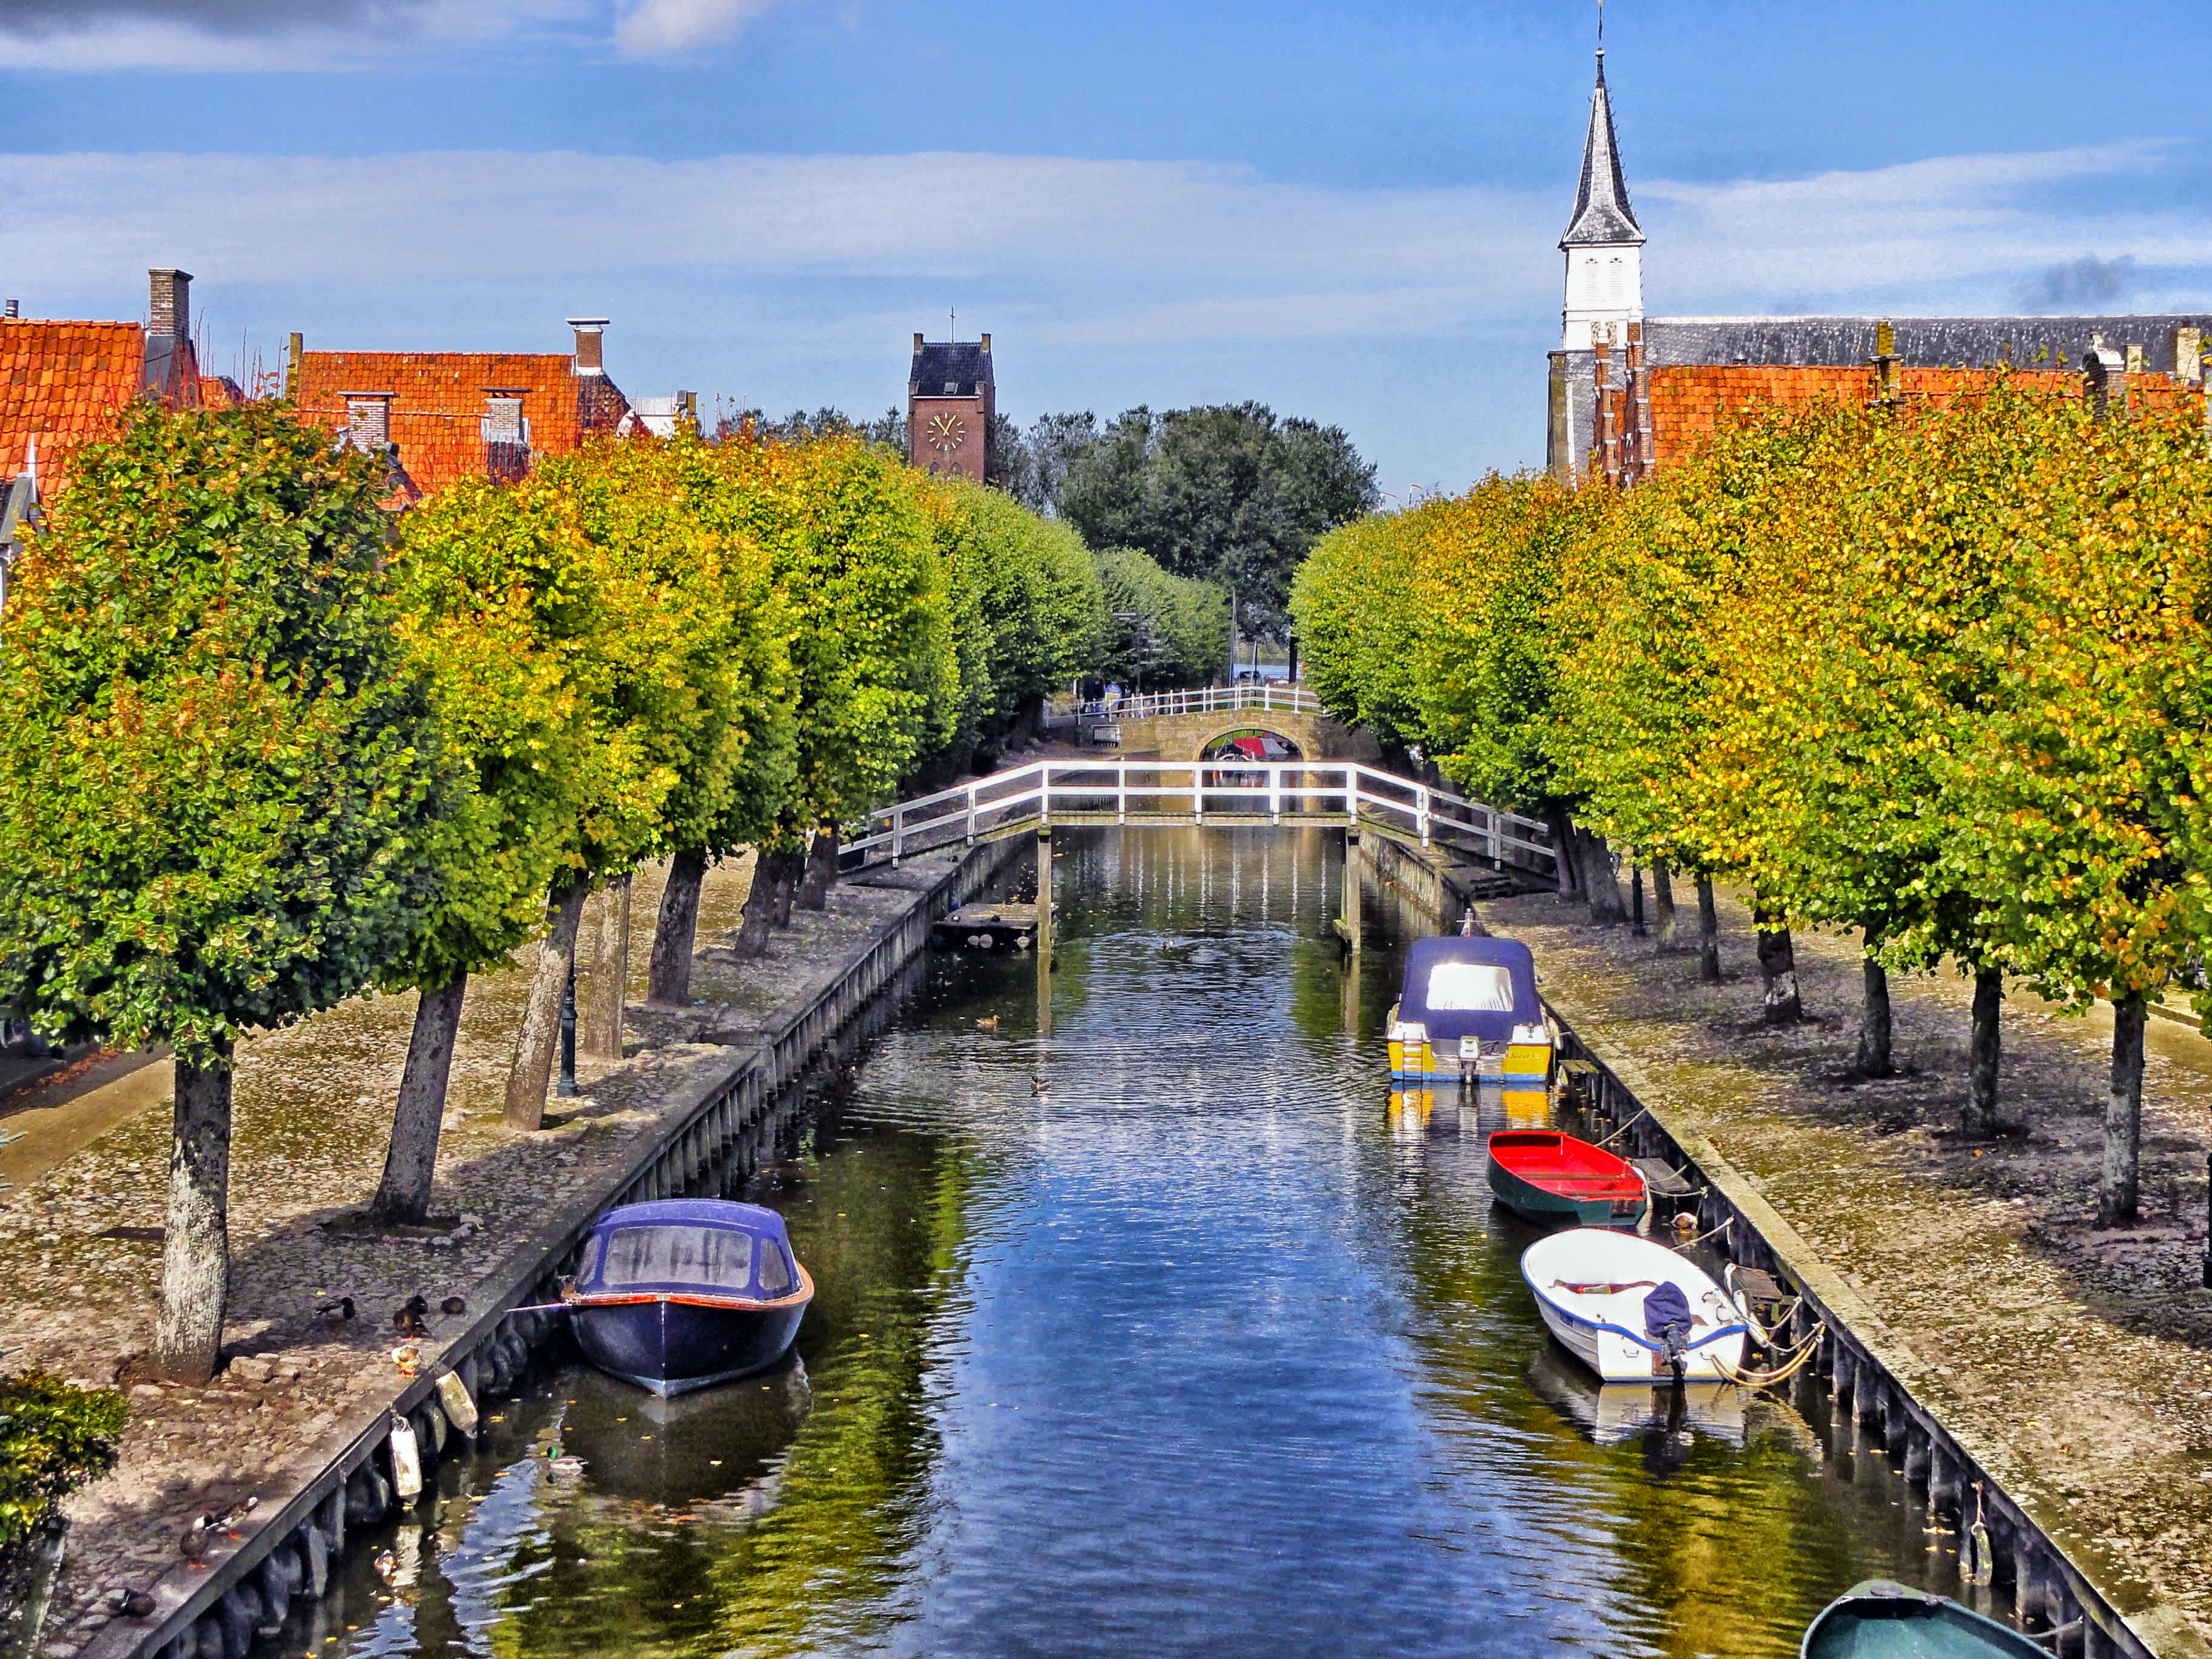
water, architecture, fall, flower, town, city, urban, river, canal, autumn, church, waterway, body of water, trees, outside, hdr, netherlands, buildings, boats, reflections, channel, ditch, moat, landform, geographical feature, sloten